Derion Kendrick

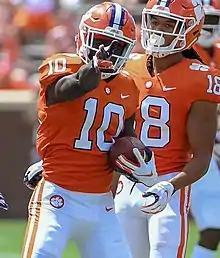
Kendrick with Clemson in 2018

In February 2021, Kendrick was dismissed from the Clemson University football team. This came after a history of disciplinary problems. In June, he announced he was transferring to Georgia.